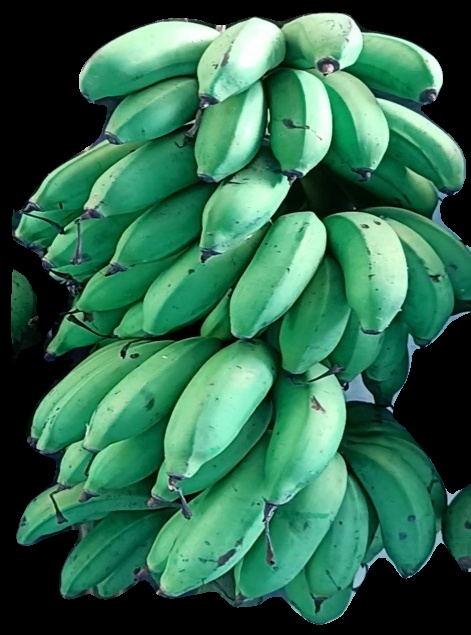
Variety: rasbale
Grade: grade2